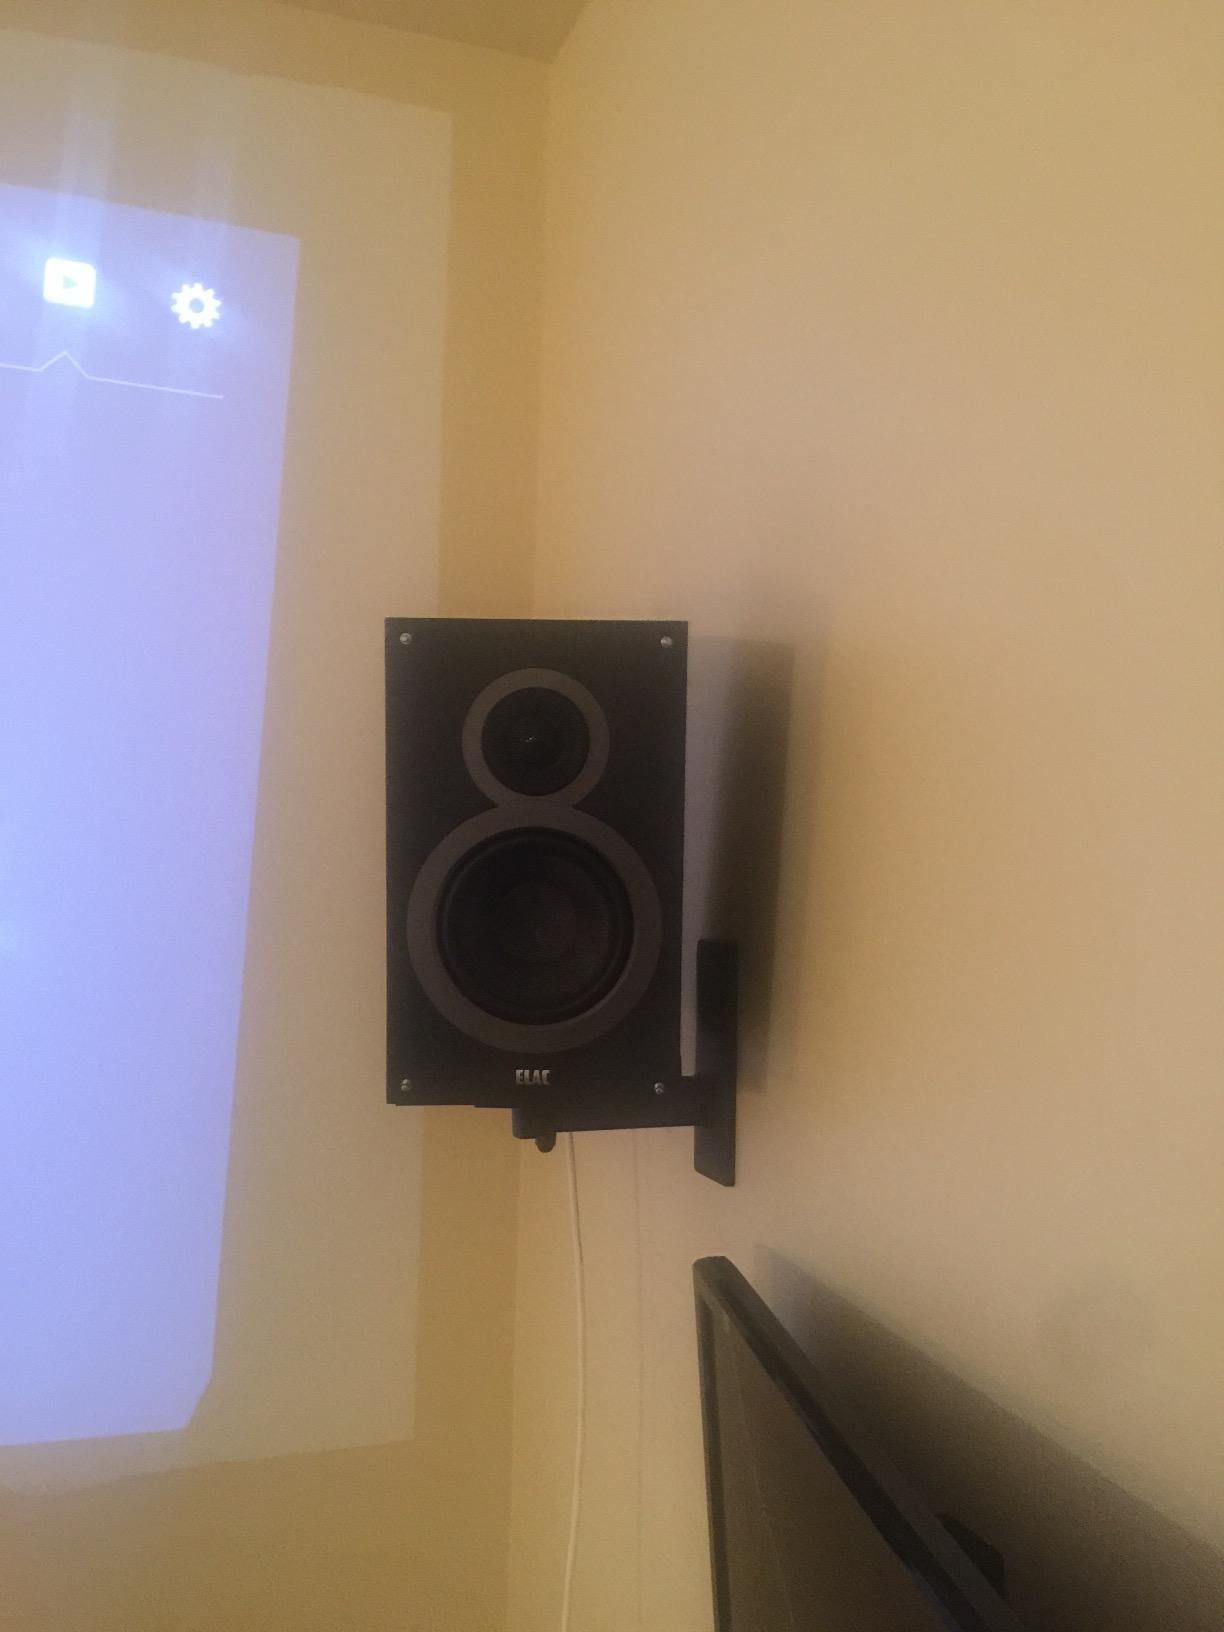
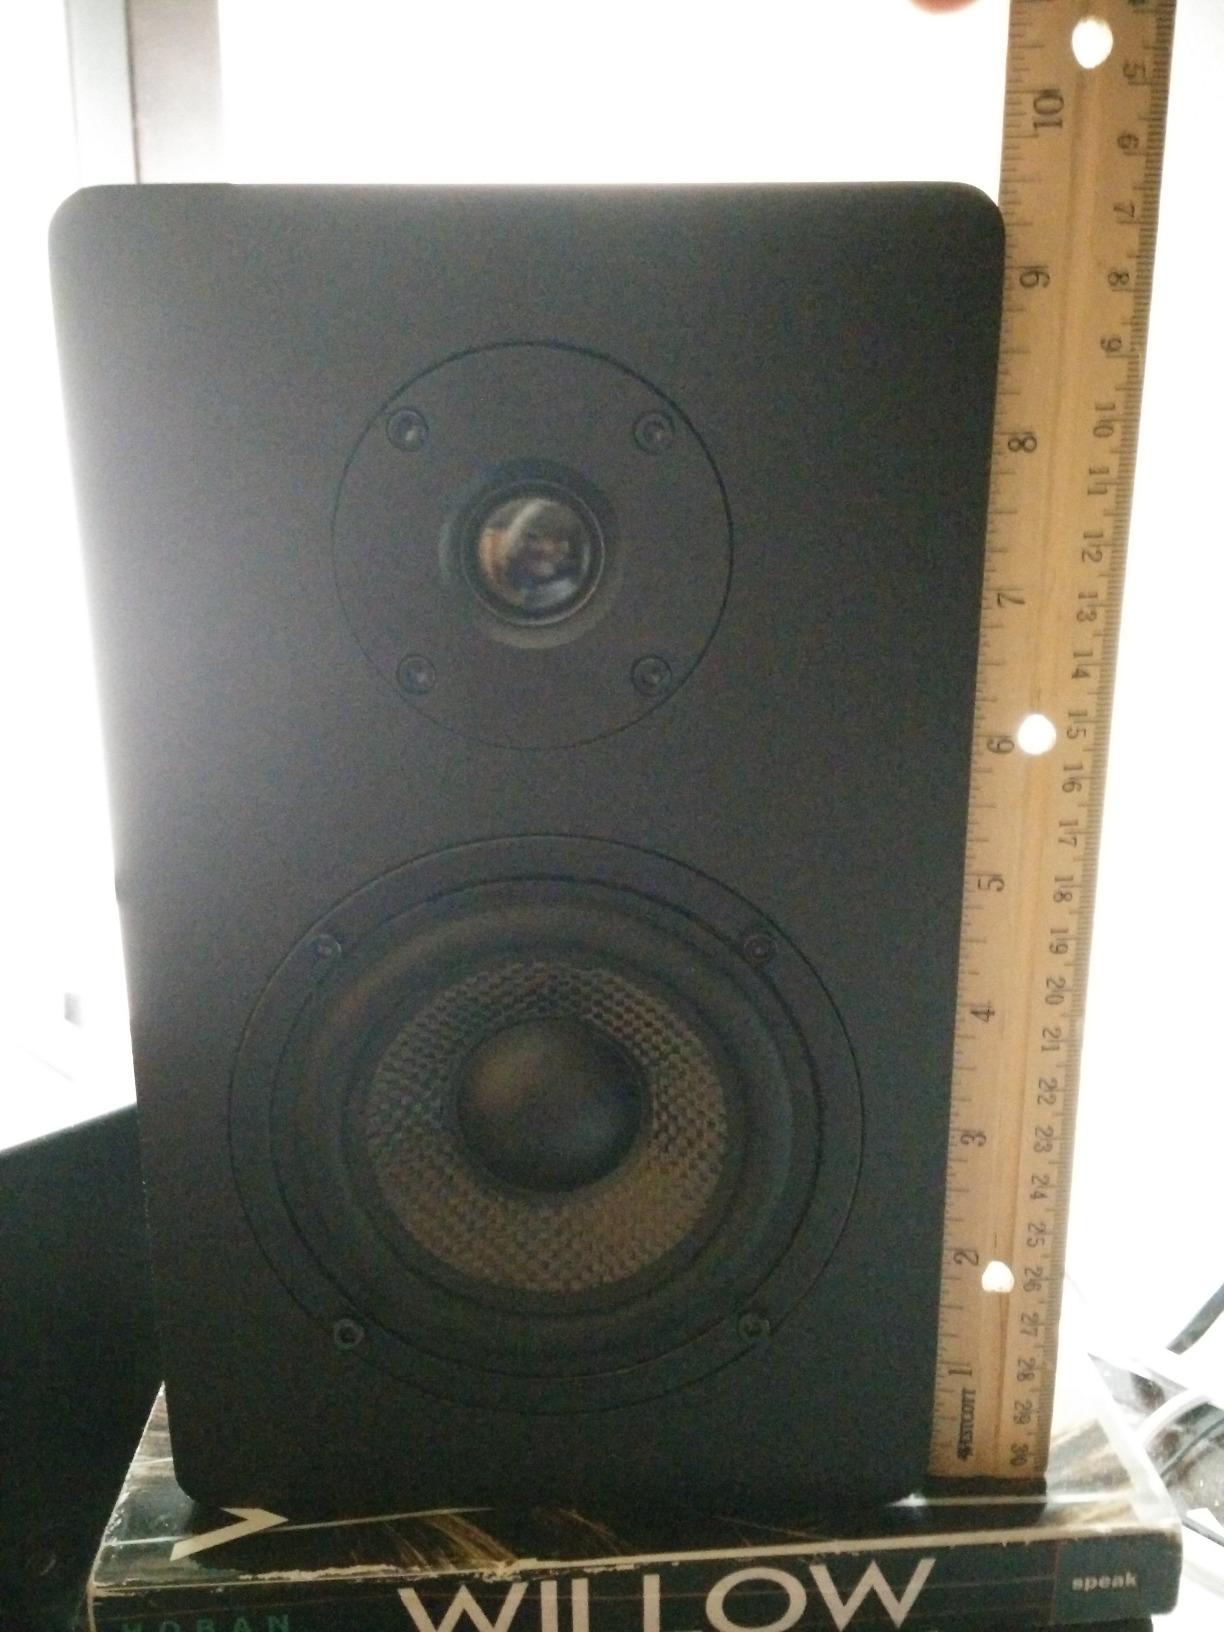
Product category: speaker
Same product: no